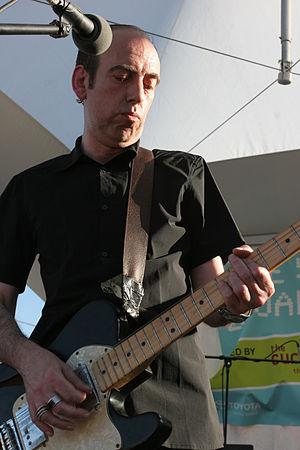
The Clash est un groupe de punk rock britannique, originaire de Londres, en Angleterre. Il s'agit d'un des quatuors majeurs de l'histoire du rock et du punk rock britannique. Le groupe commence sa carrière en 1976 et se dissout en 1986. En 2003, la formation entre au Rock and Roll Hall of Fame.